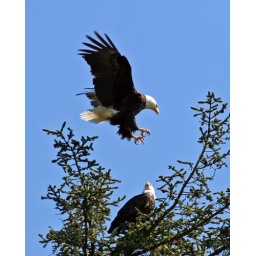
Eagle landing in tree with second bird watching it come in